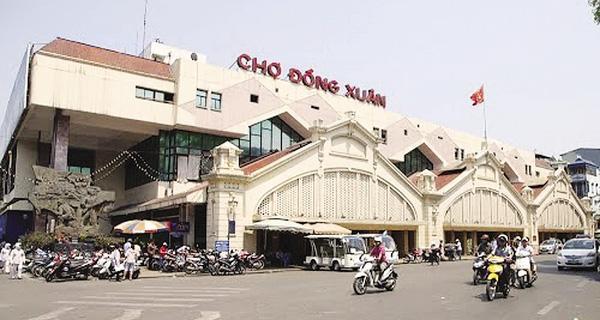
có nhiều phương tiện giao thông đang di chuyển phía trước chợ đồng xuân